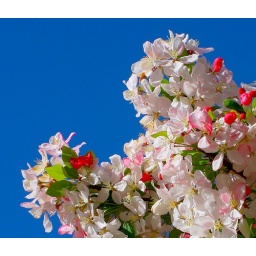
Springtime in the SF Bay area. Thought the cherry blossoms looked nice against the clear blue sky.